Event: Nepal Earthquake
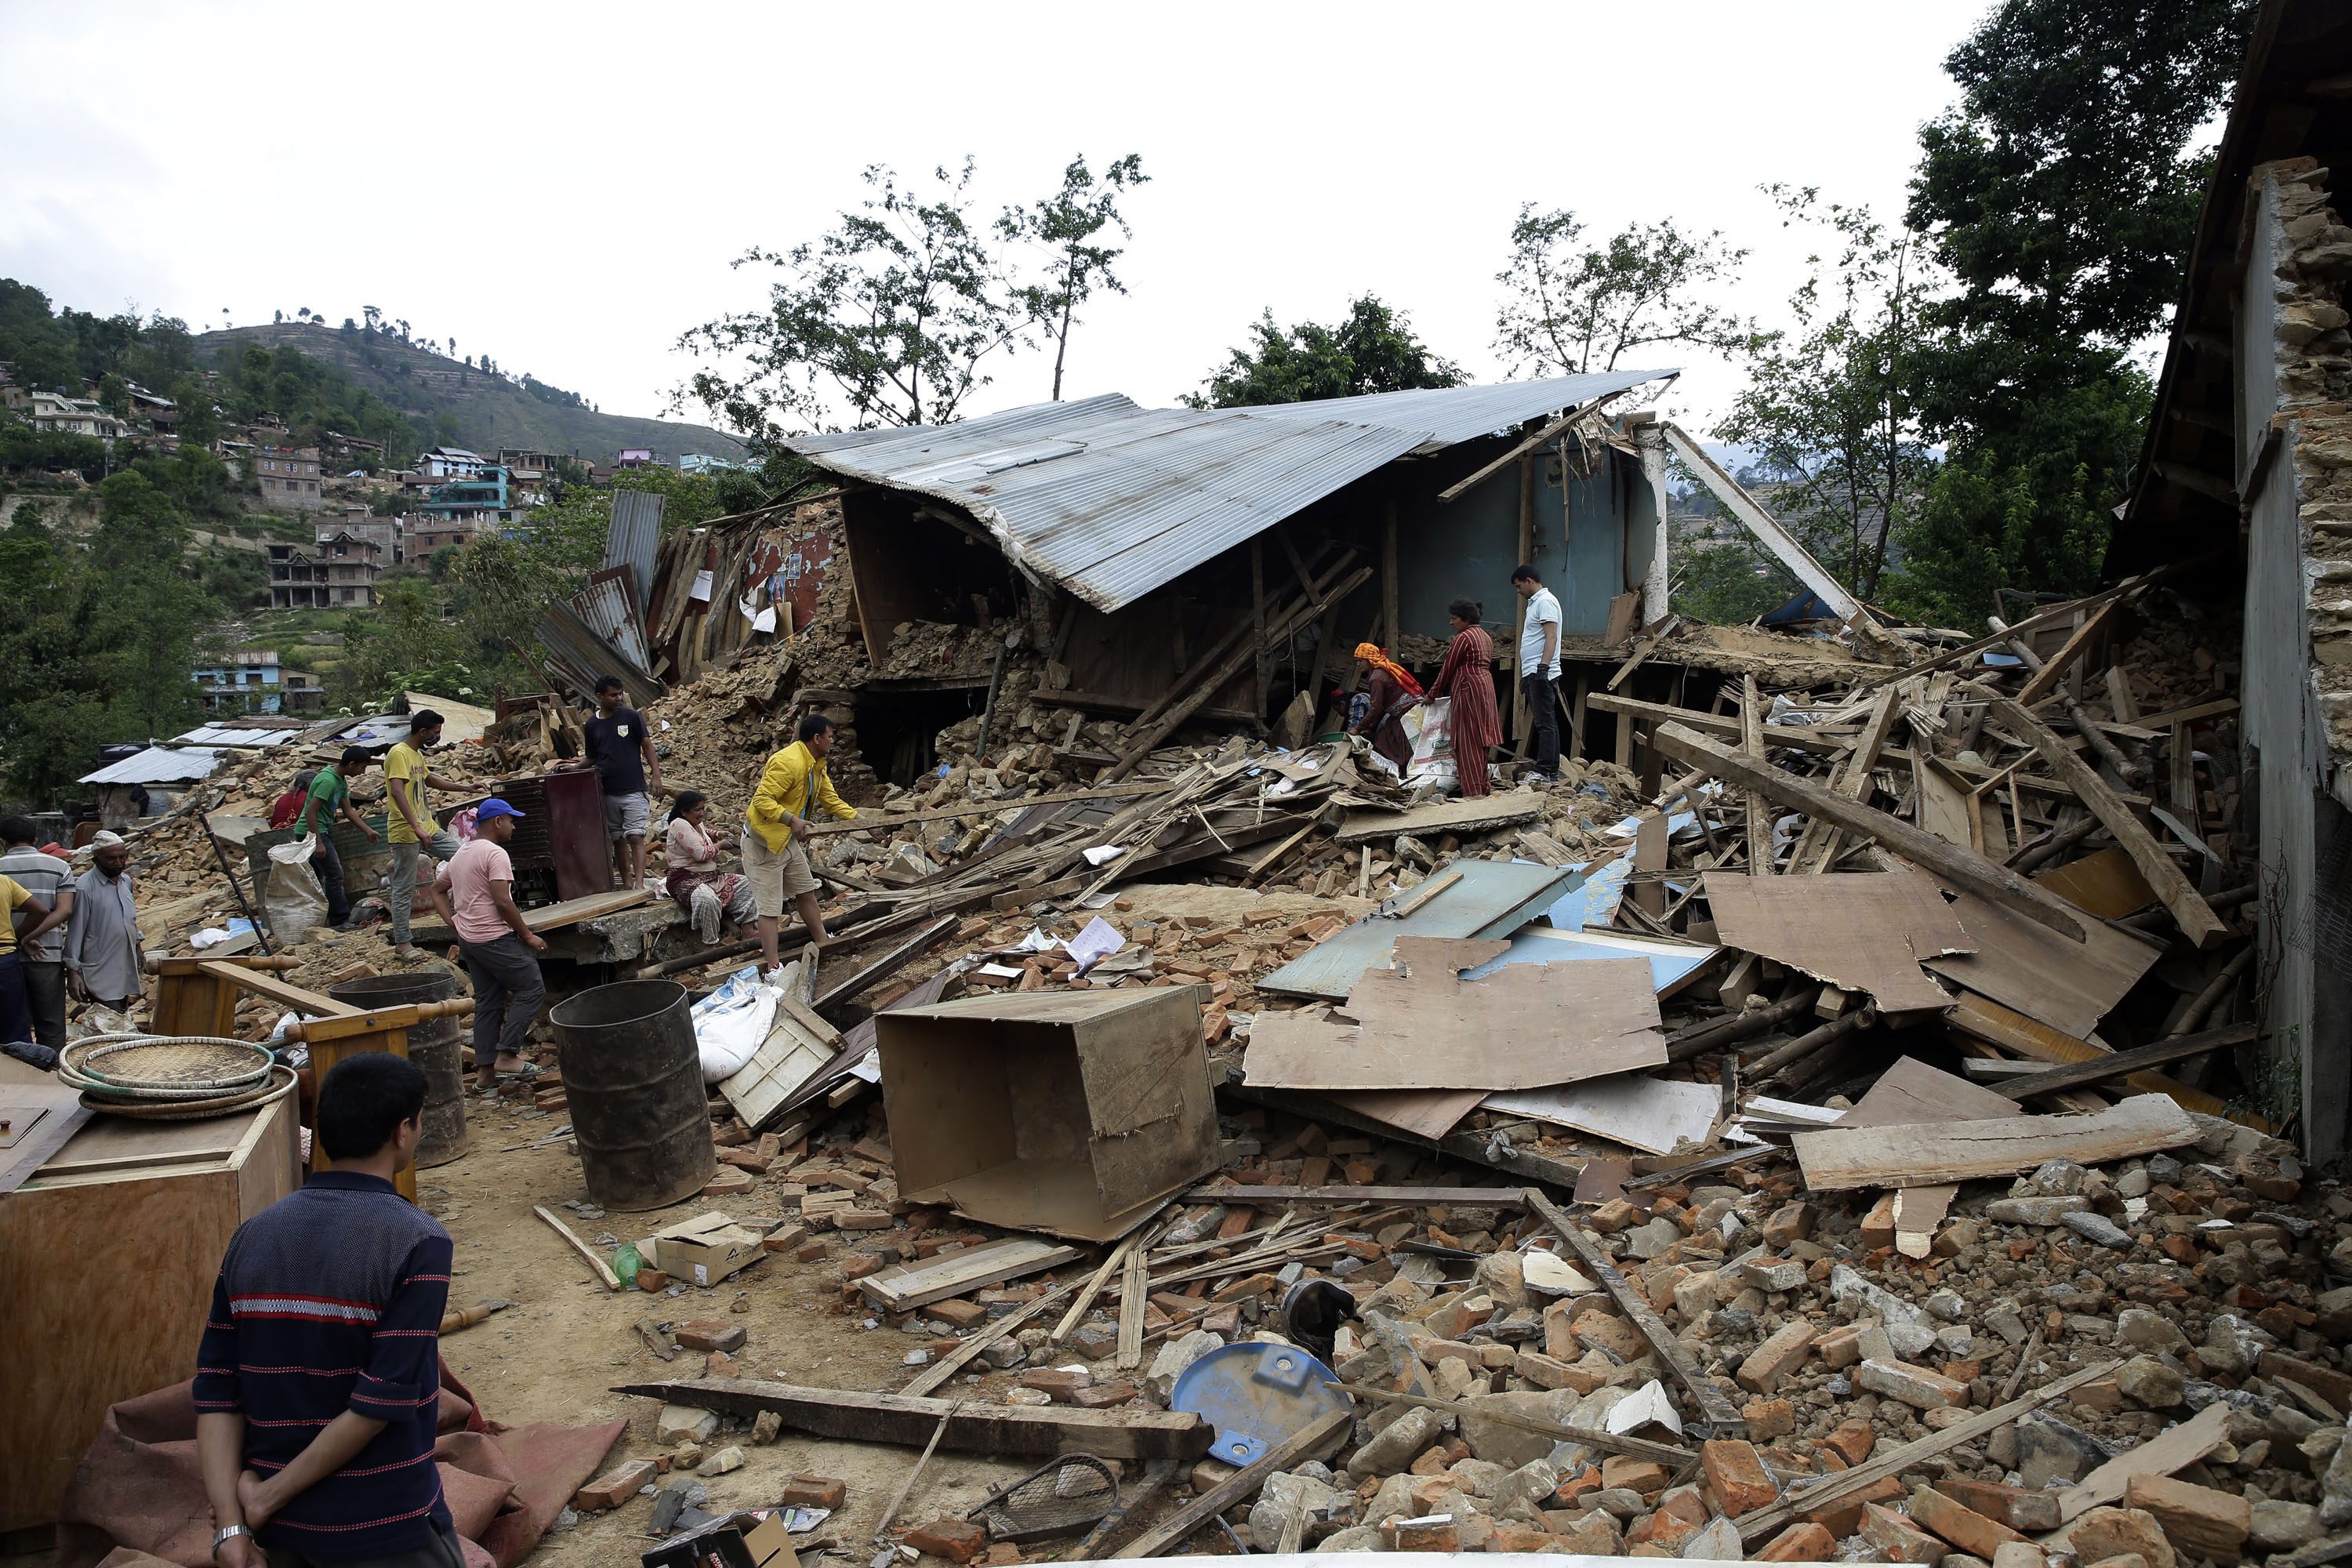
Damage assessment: damage